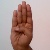
The image shows a hand gesture representing the letter 'B' in Indian Sign Language.